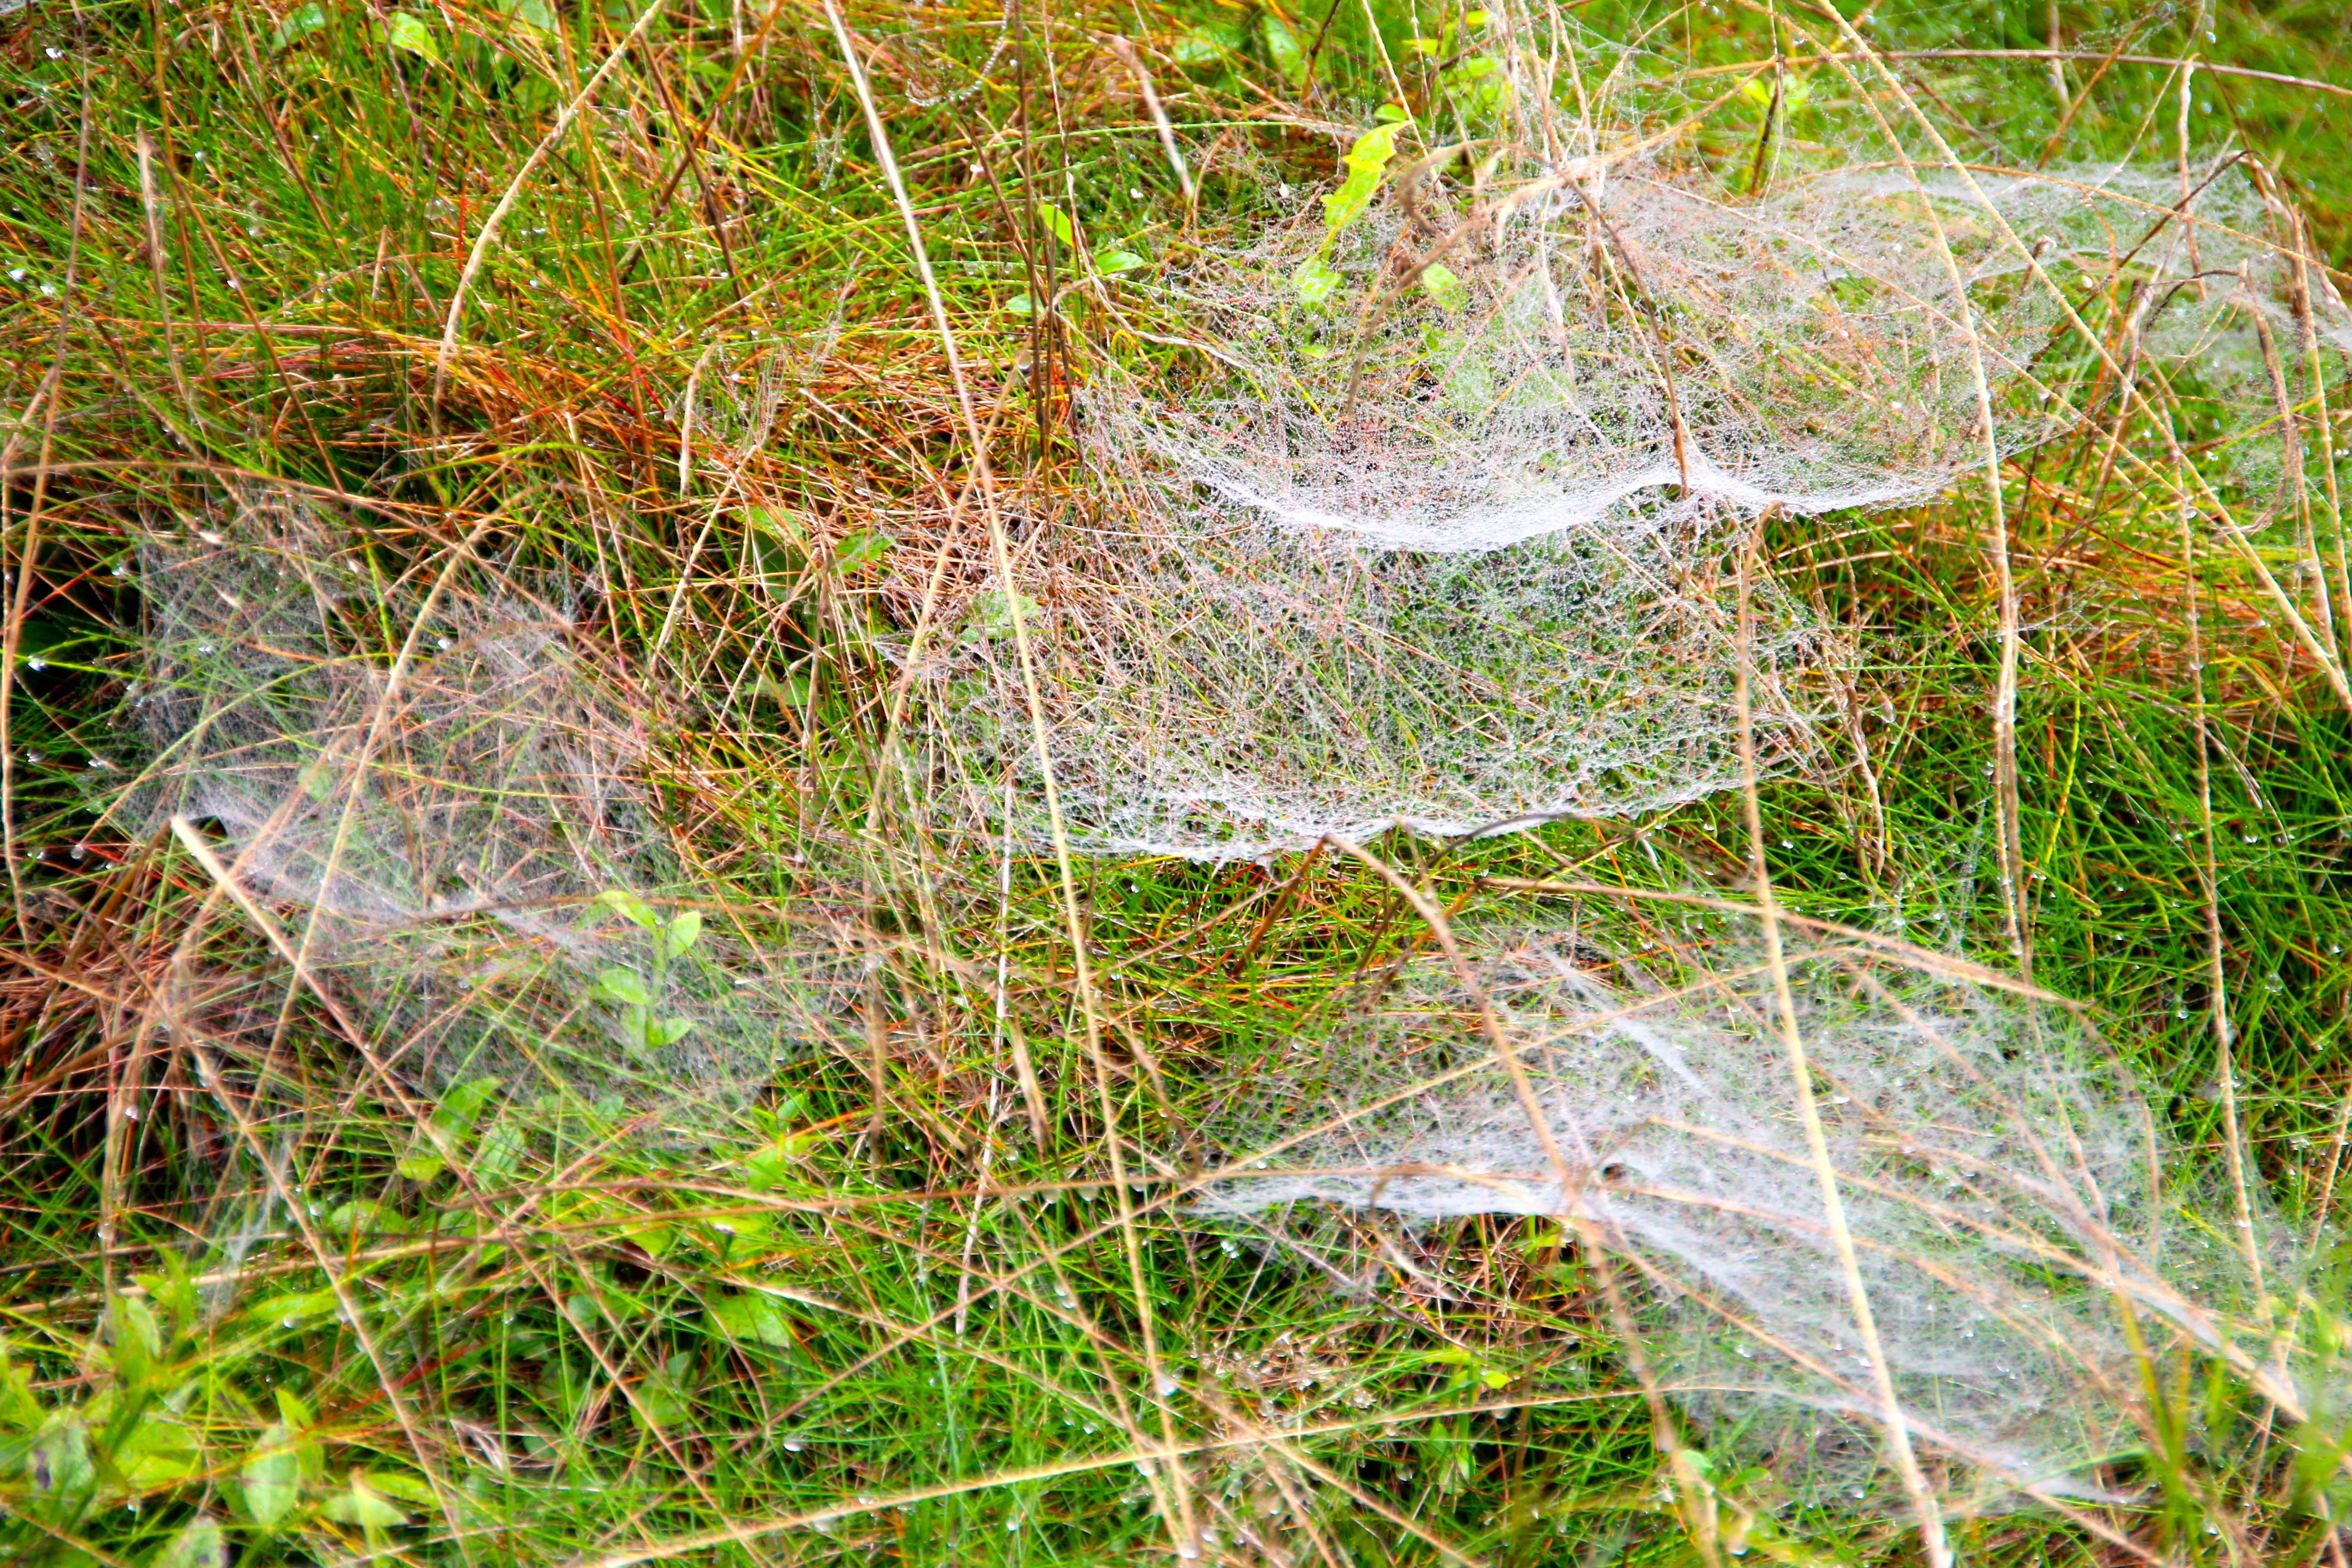
water, nature, forest, grass, swamp, meadow, leaf, wildlife, fauna, invertebrate, spider web, weave, wetland, woodland, habitat, spin, natural environment, grass family